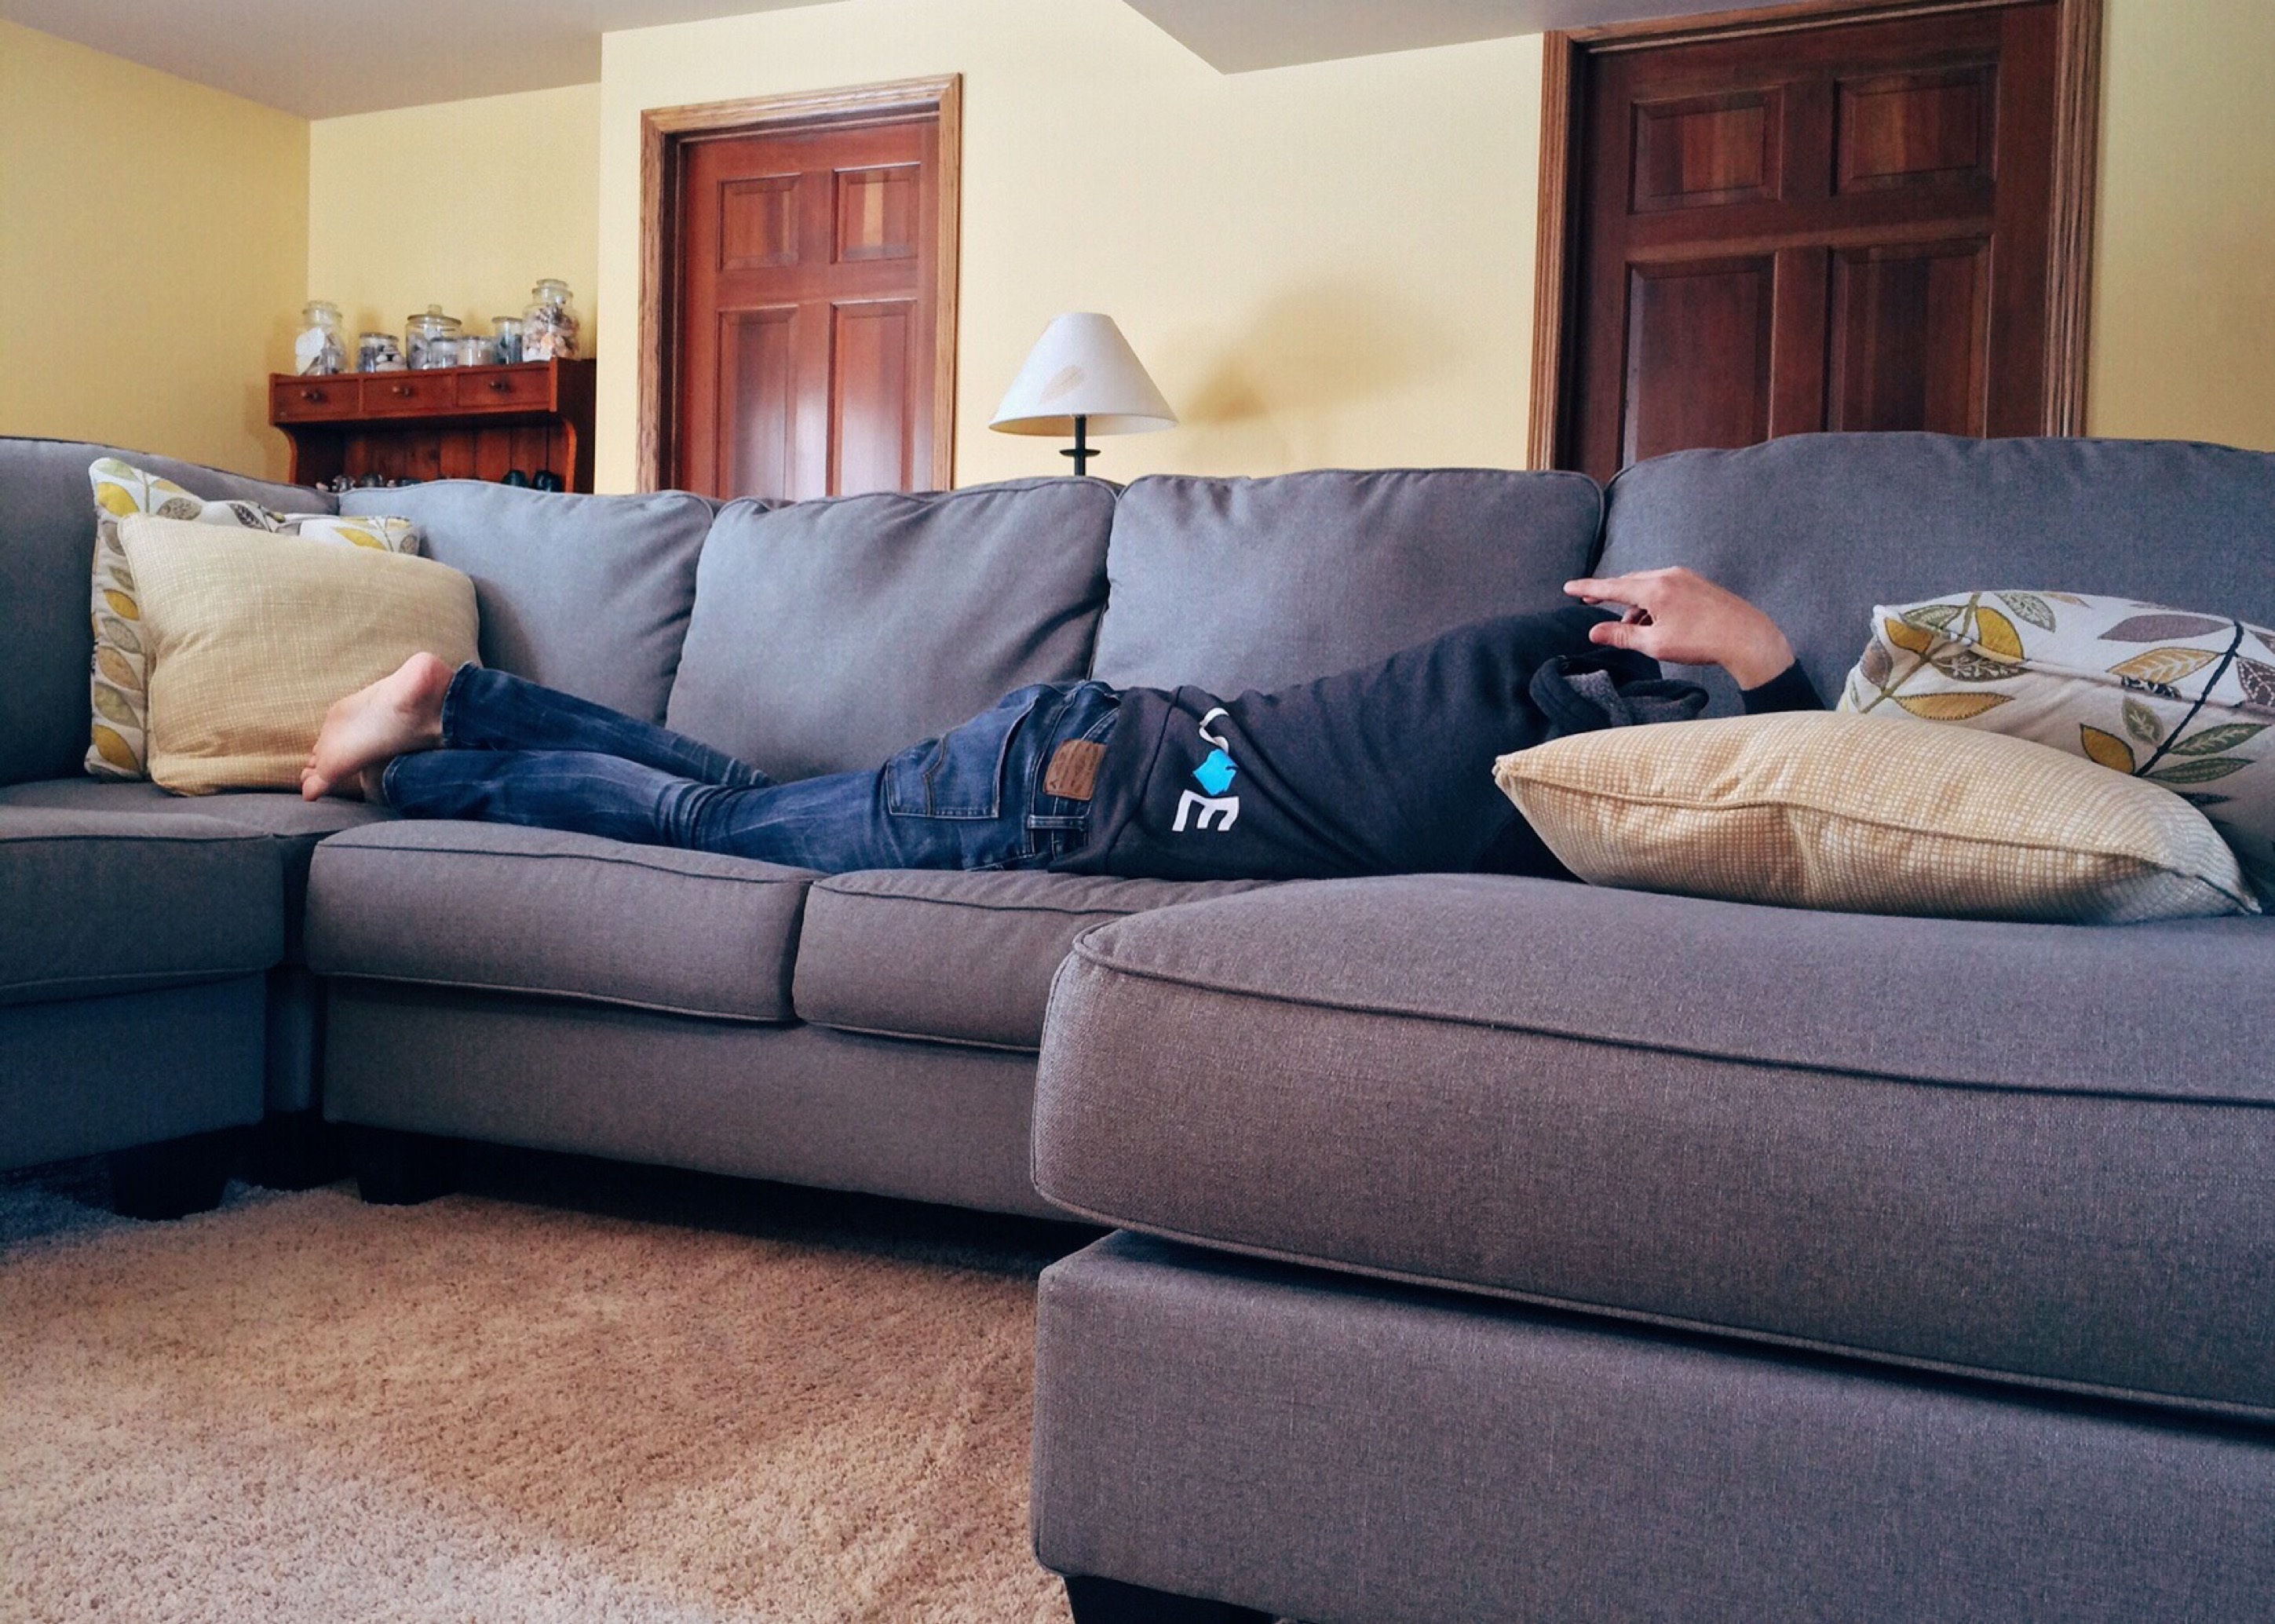
person, floor, home, living room, furniture, room, lifestyle, leisure, sofa, couch, interior design, indoors, relaxation, hardwood, bed, bed sheet, bed frame, studio couch